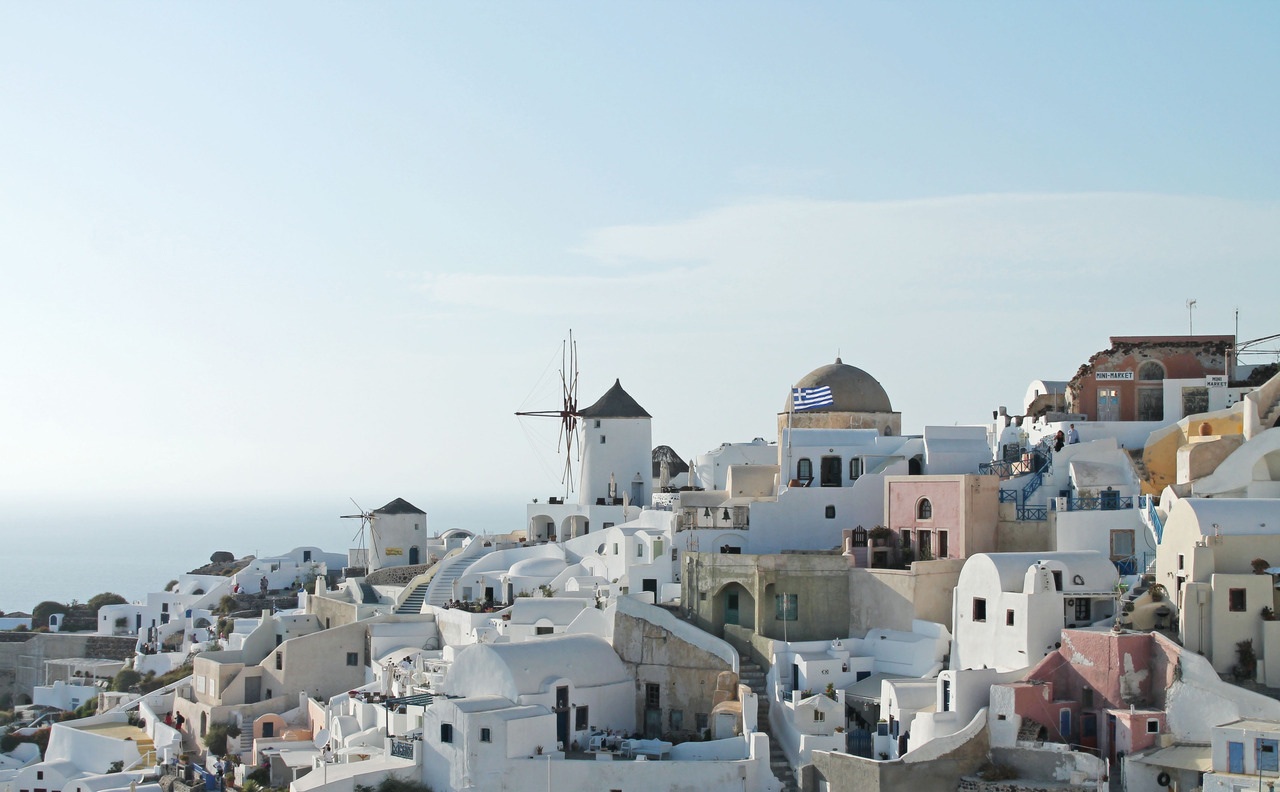
beach, sea, coast, architecture, house, town, panorama, village, europe, marina, tourism, santorini, greece, human settlement